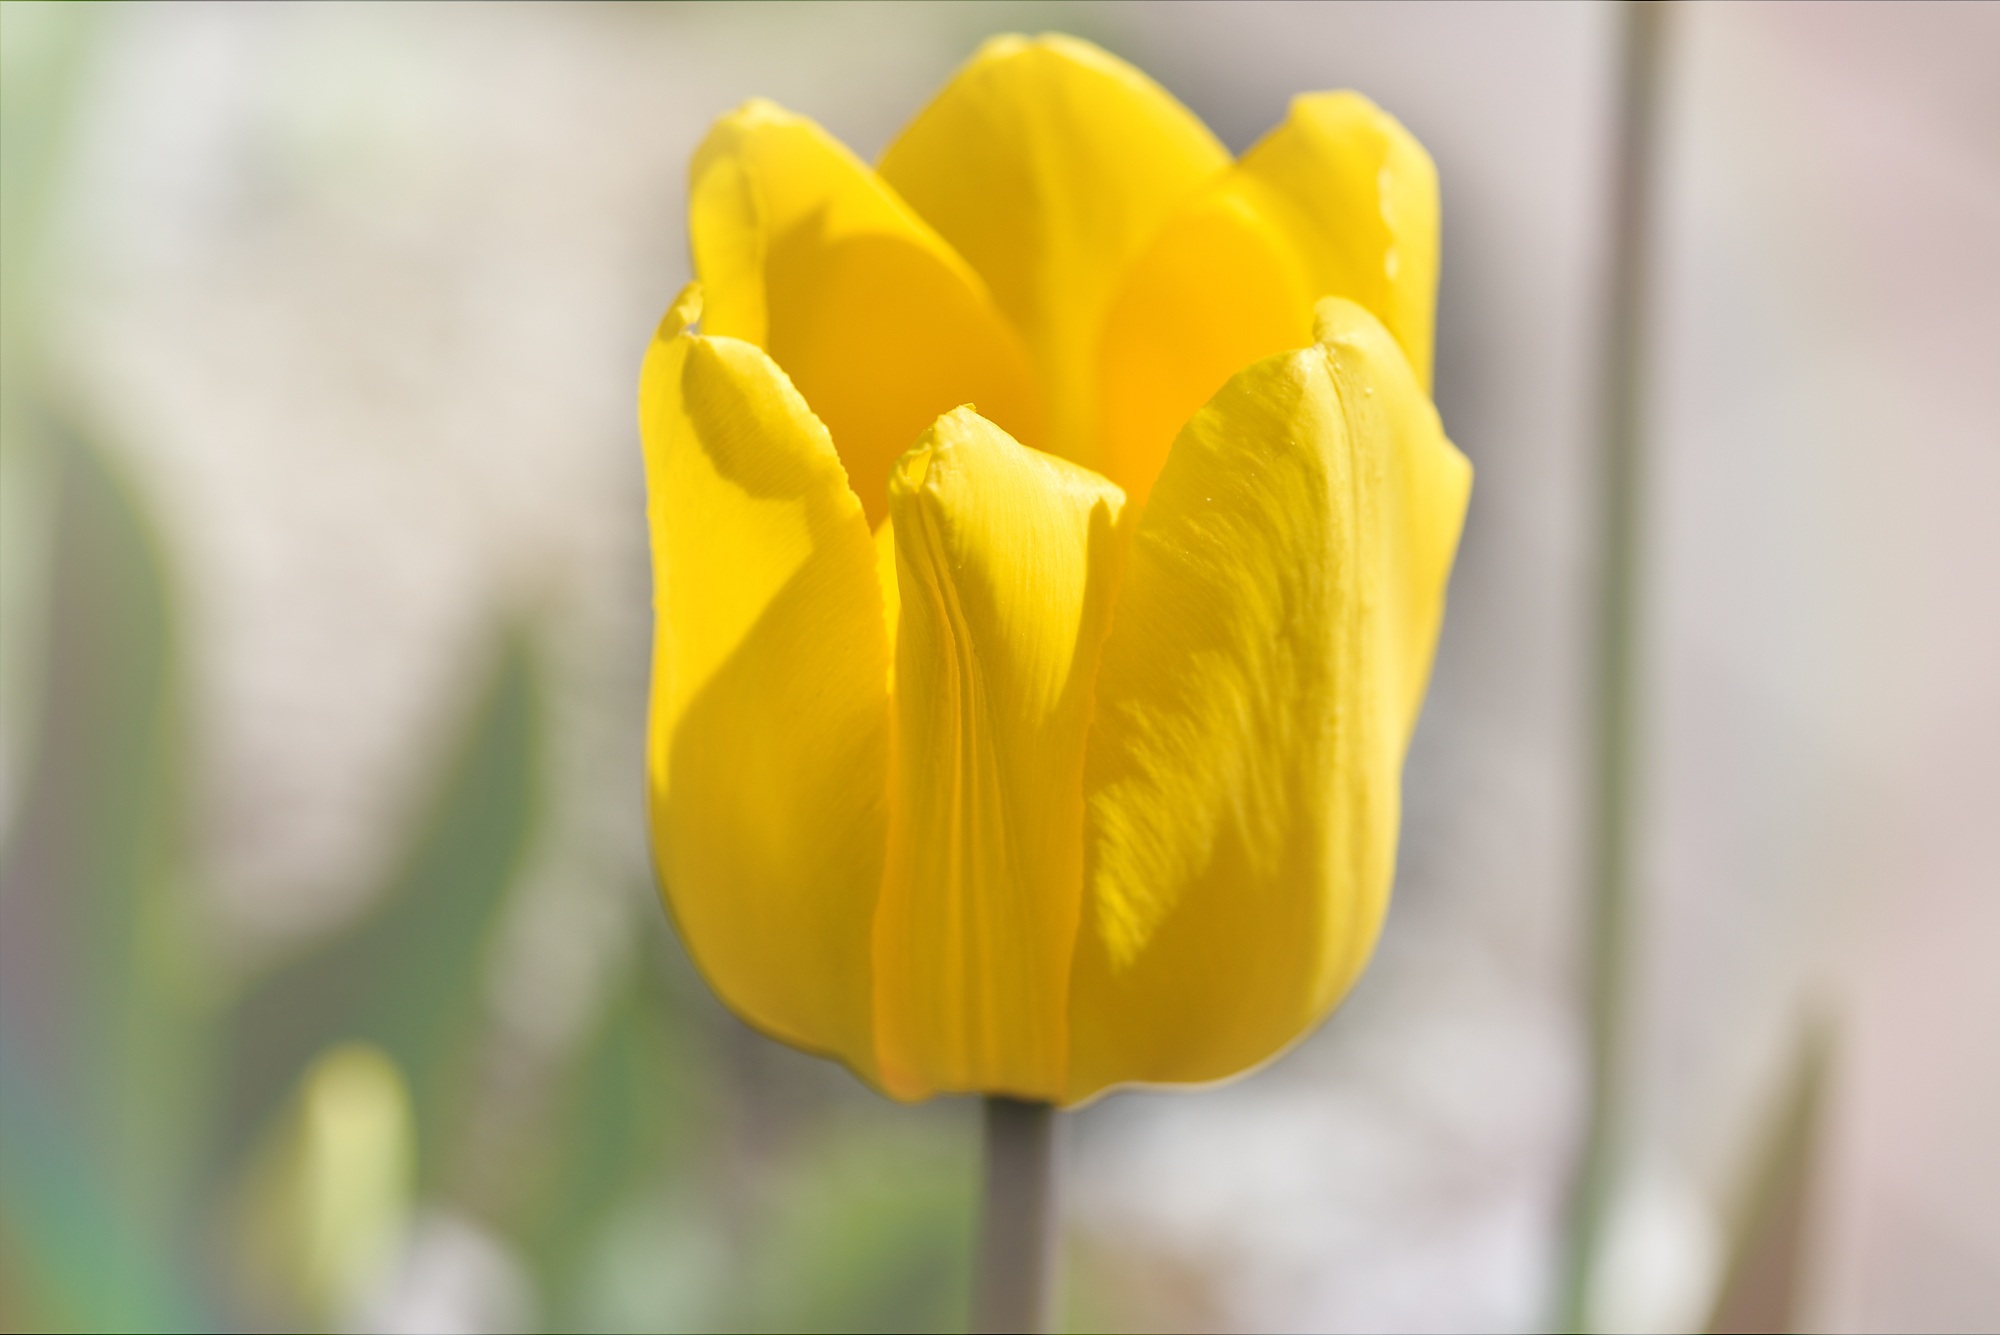
blossom, plant, flower, petal, bloom, tulip, spring, yellow, garden, close, flora, spring flower, macro photography, flowering plant, schnittblume, lily family, plant stem, land plant, give flowers